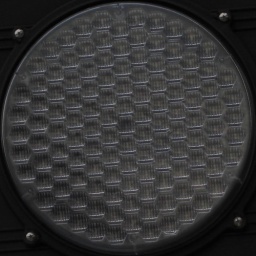
The stop sign (with flashing light) near turtle park.